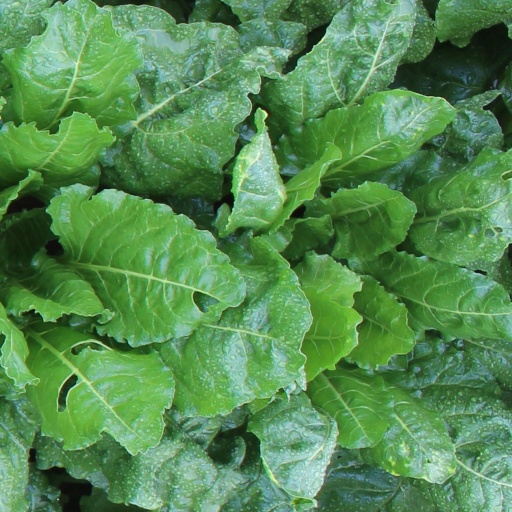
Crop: sugar beet